Lycée Antoine-de-Saint-Exupéry de Santiago

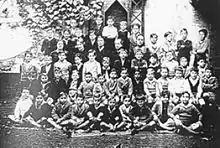

Lycée Français Antoine-de-Saint-Exupéry de Santiago (LAFASE) is a French international school in Vitacura and in Colina, both in Greater Santiago. It is named after Antoine de Saint-Exupéry.